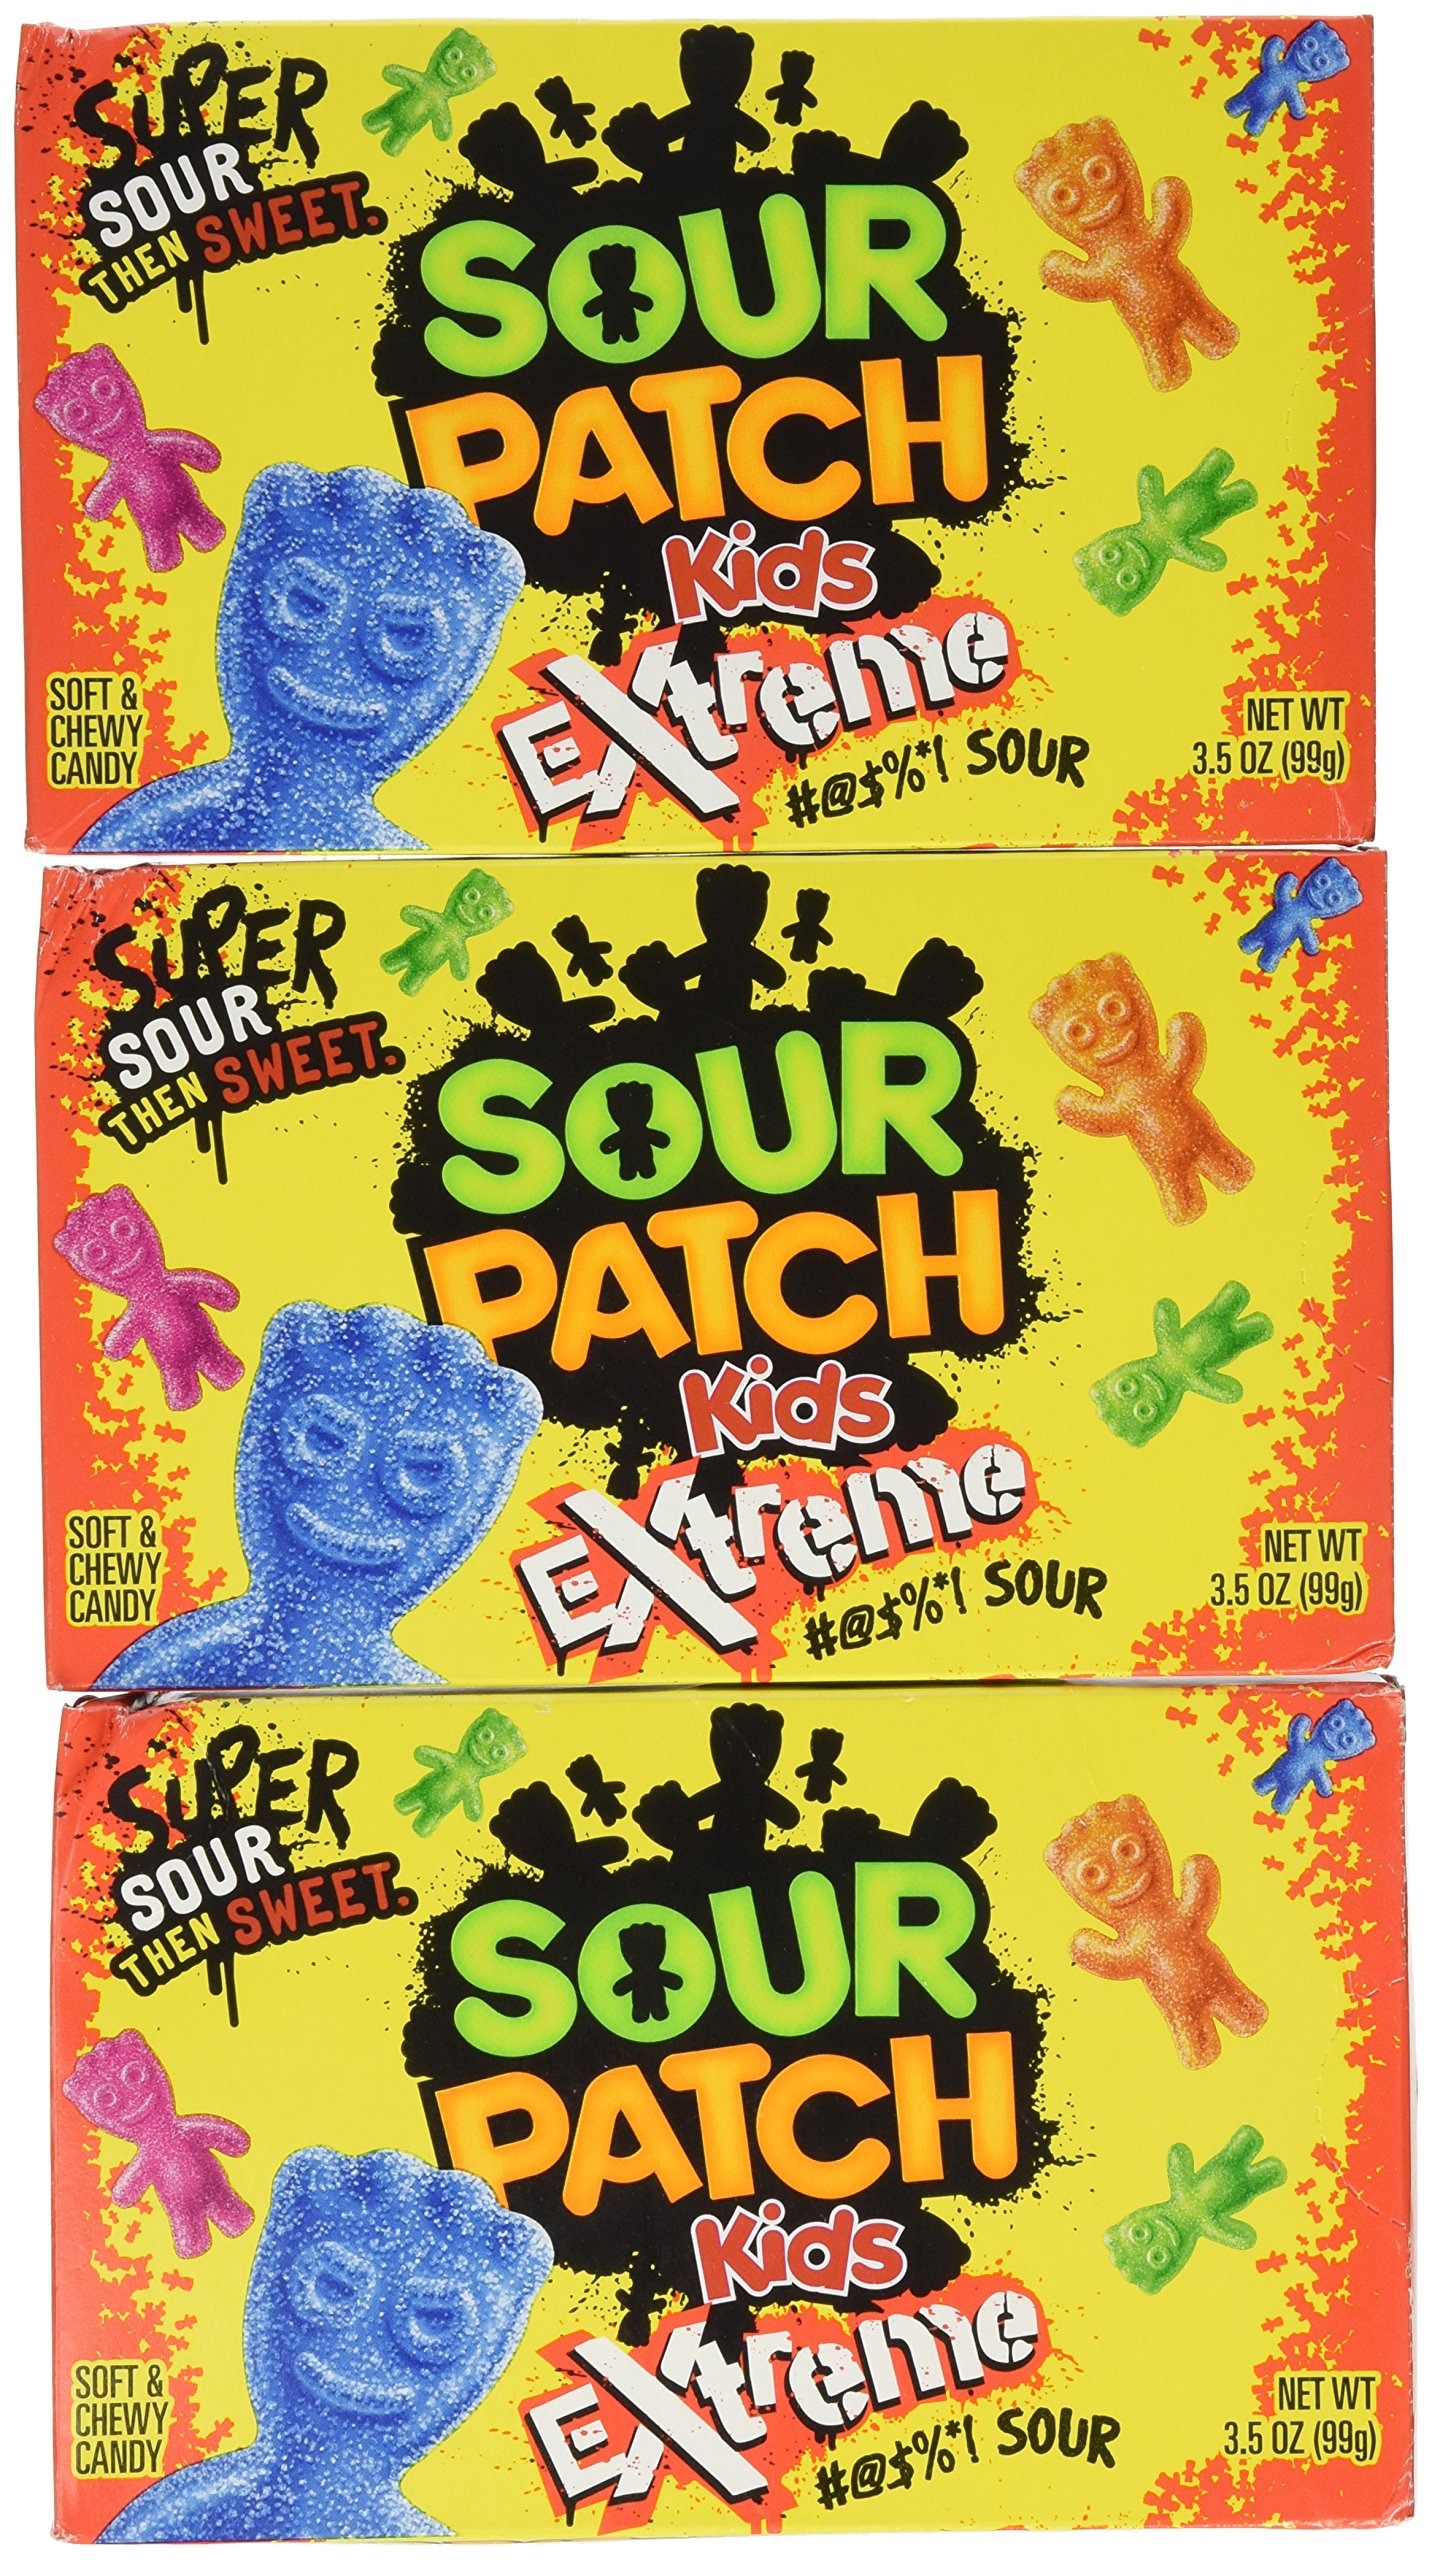
Item Name: Sour Patch Kids Extreme Theater Box 3.5oz (Set of 3)
Bullet Point 1: Sour gummy candy
Bullet Point 2: Fun shapes
Bullet Point 3: Ideal for after lunch or movie time snack
Product Description: Sour gummy candy in fun shapes
Value: 10.5
Unit: Ounce

Price: 8.62